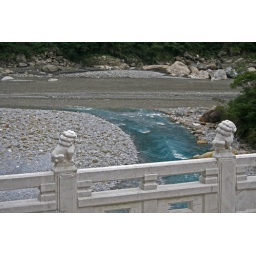
Clean water meets muddy water from high mountains eroded by the recent Typhoons.